Hamilton Public Library

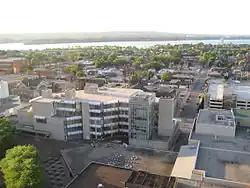
Hamilton Public Library, view from top of Stelco Tower

The Hamilton Public Library (HPL) is the municipal public library system of the city of Hamilton in Ontario, Canada.